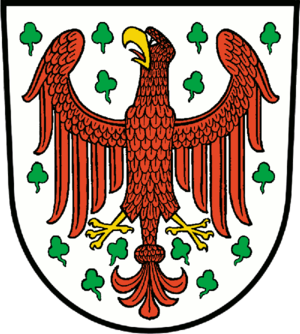
Templin
Coat of arms of Templin
Templin er en lille by i Brandenburg i Tyskland, med en befolkning på 17.127.